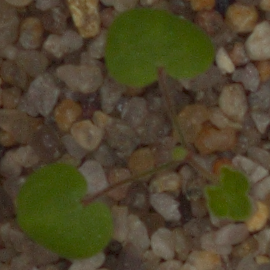
Label: smallflowered_cranesbill